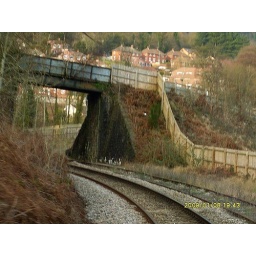
taken going 40mph on tight corner with old train bridge above